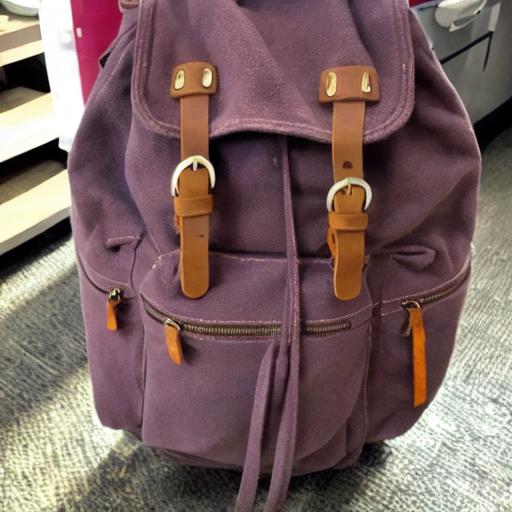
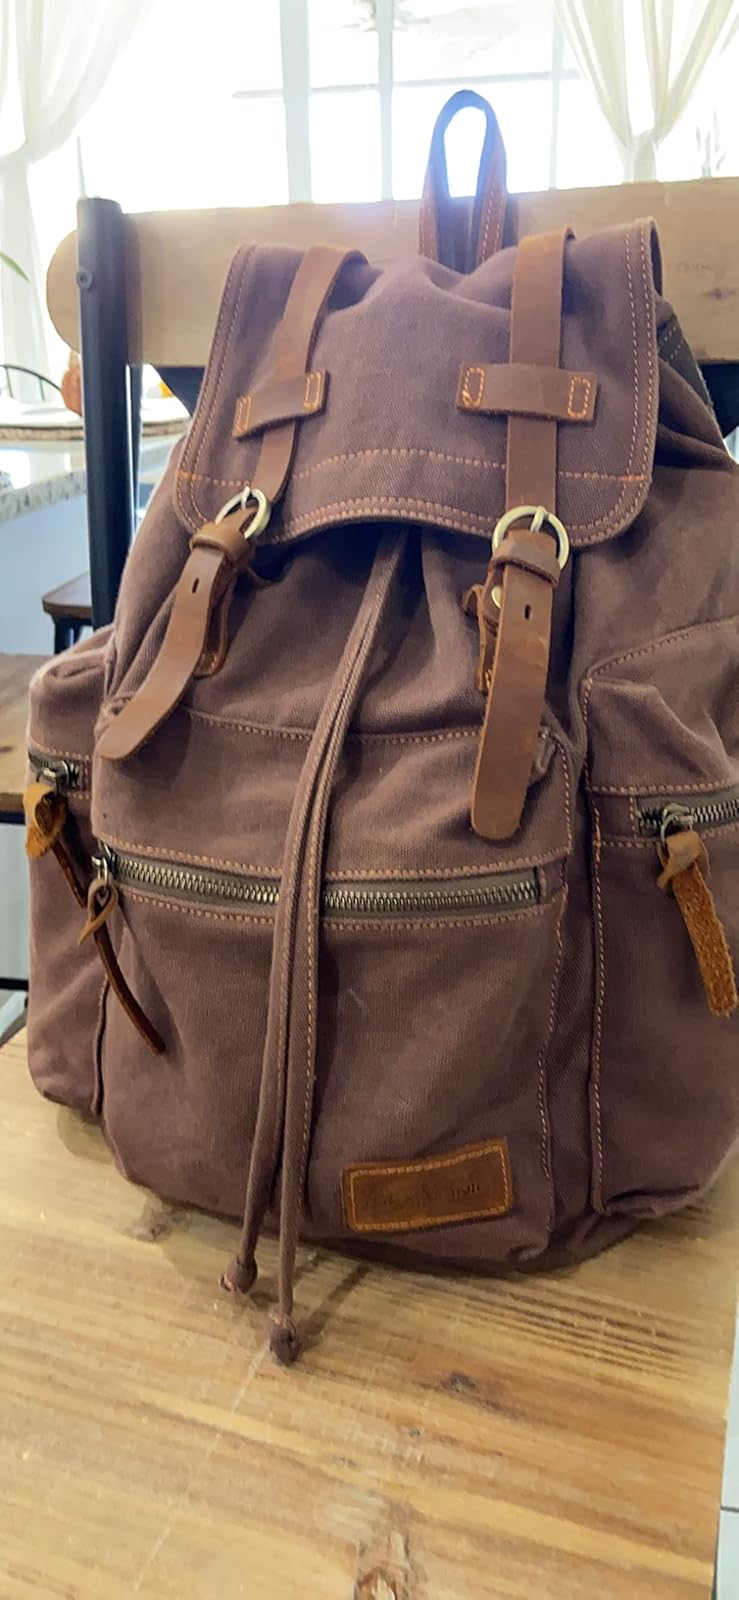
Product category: bag
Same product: no